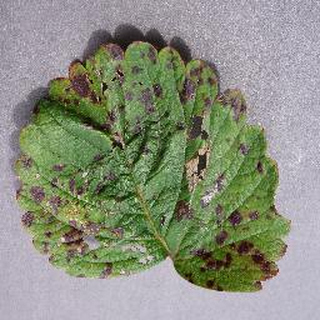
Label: strawberry_leaf_scorch